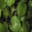
Label: pear